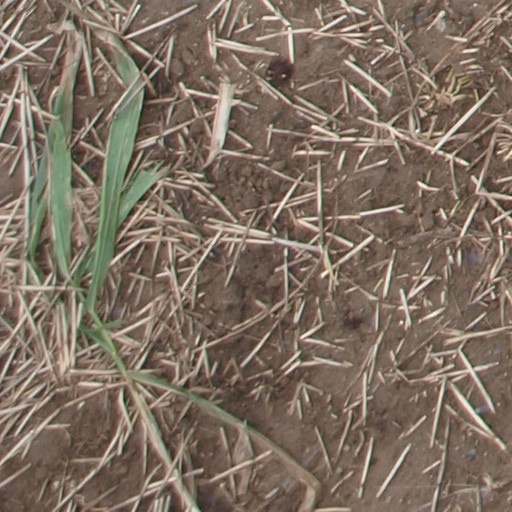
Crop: maize; corn